Robin Butler, Baron Butler of Brockwell

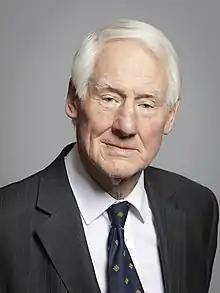
Lord Butler of Brockwell in 2019

Frederick Edward Robin Butler, Baron Butler of Brockwell (born 3 January 1938) is a retired British civil servant, now sitting in the House of Lords as a crossbencher.